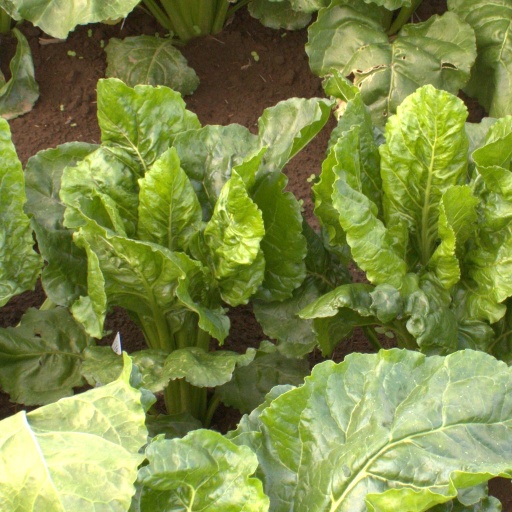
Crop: sugar beet